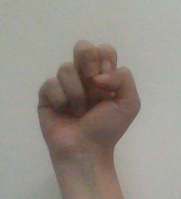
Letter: gaaf